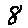
Label: 8